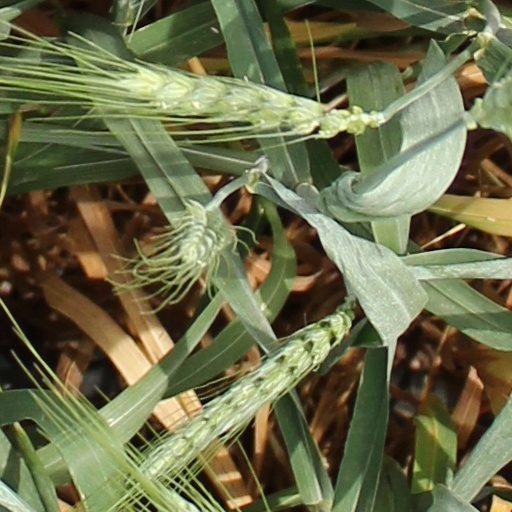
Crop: wheat